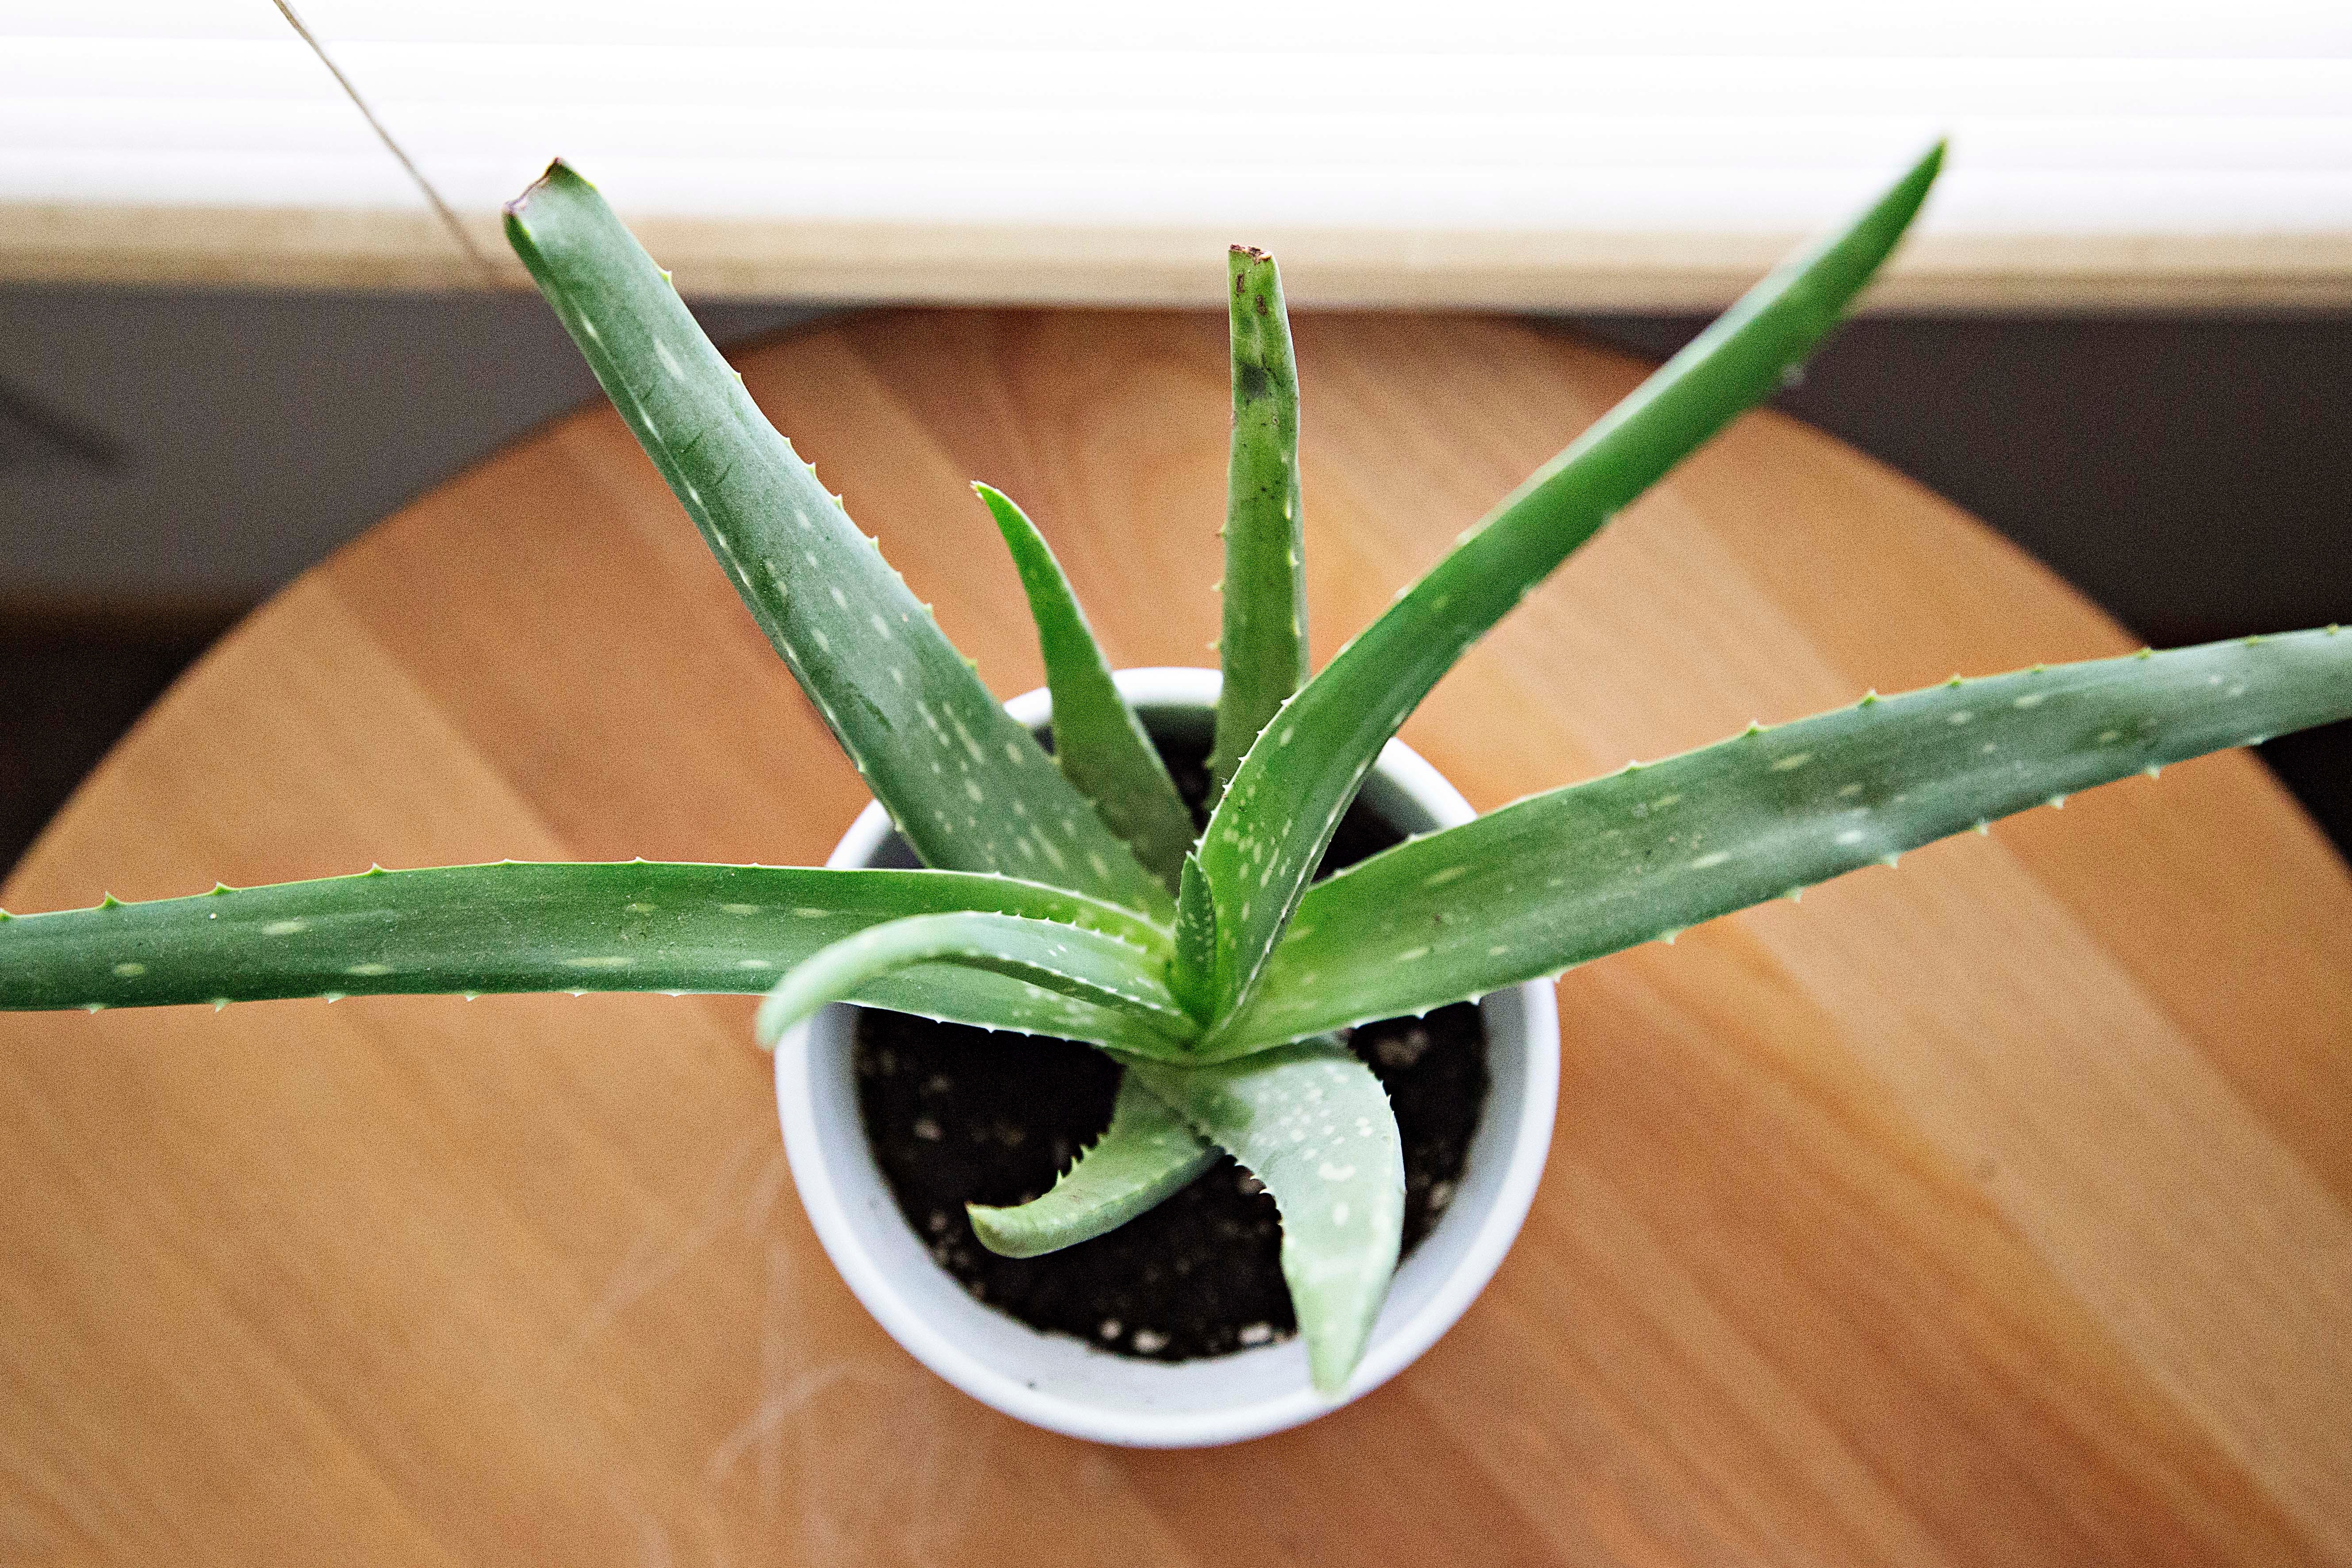
plant, leaf, flower, green, botany, aloe, xanthorrhoeaceae, flowering plant, plant stem, land plant